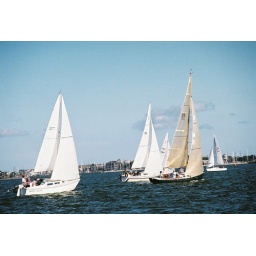
Clear Lake, Texas Wednesday sail boat races in 2006